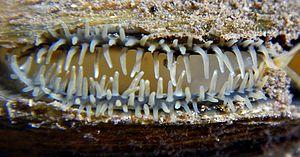
Mollusque bivalve de la famille des Unionidae, ici observé dans un ruisseau étroit reliant deux pièces d'eau d'un jardin public du Nord de la France (fin juillet 2014). Les siphons inhalant et exhalant sont bien visibles. Longueur de la coquille
Un siphon est, en anatomie, un organe tubulaire mécanique, plus ou moins long et parfois mobile présent chez certains animaux.